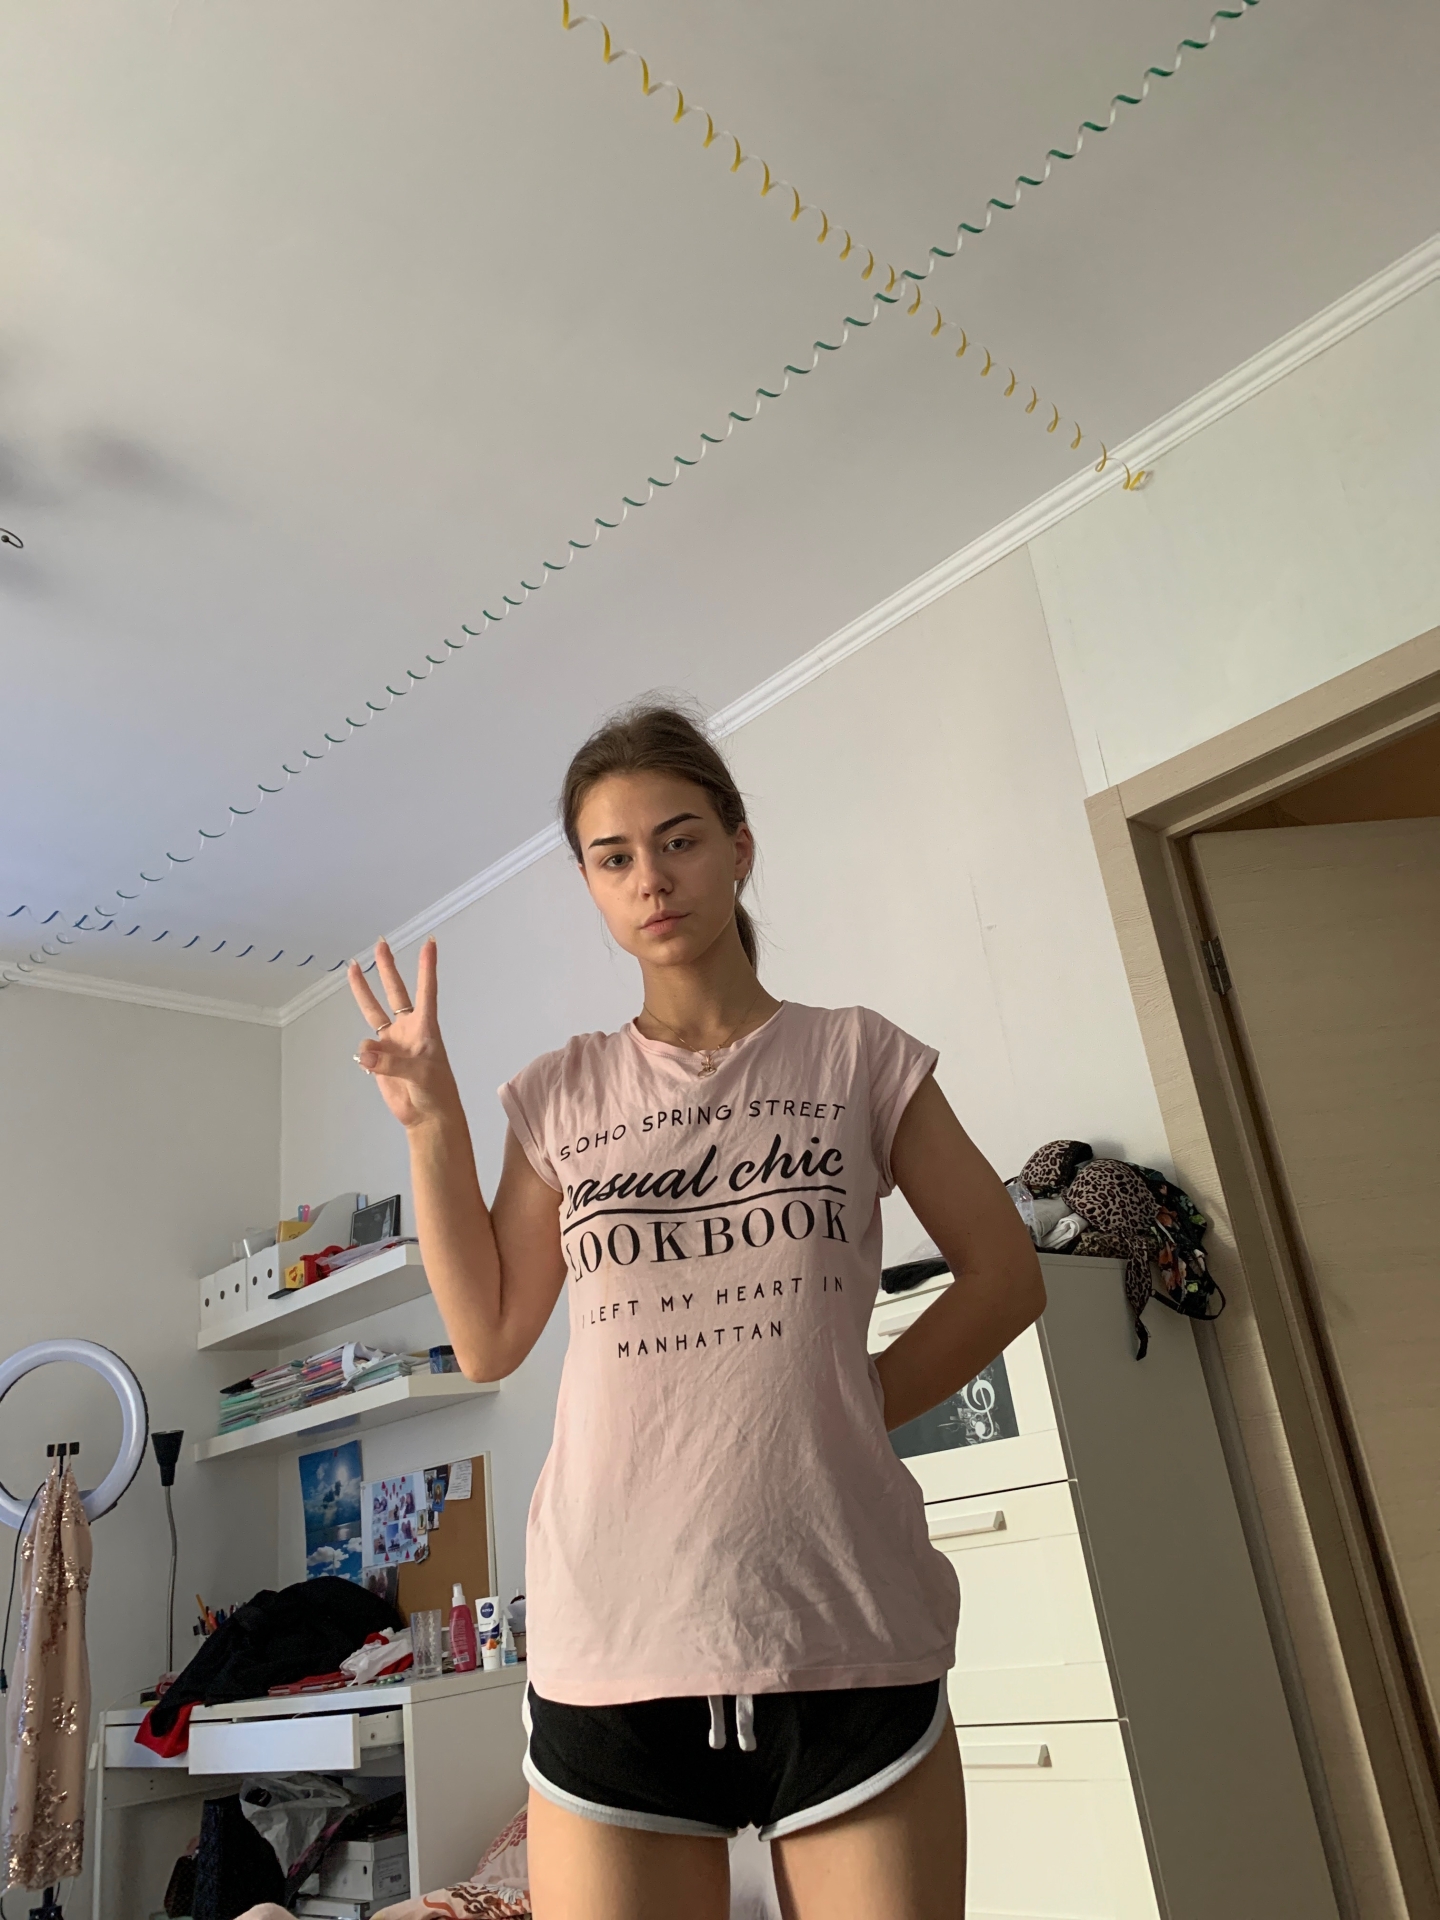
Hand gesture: three